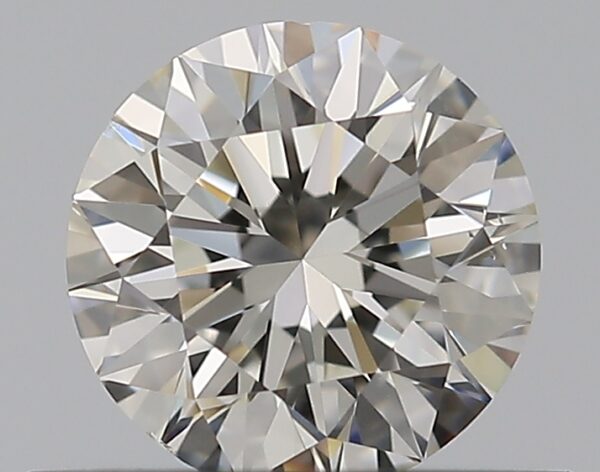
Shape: round
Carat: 0.5
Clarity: VS2
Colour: I
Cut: EX
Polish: EX
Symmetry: EX
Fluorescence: N
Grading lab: GIA
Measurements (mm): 5.05 x 5.08 x 3.16